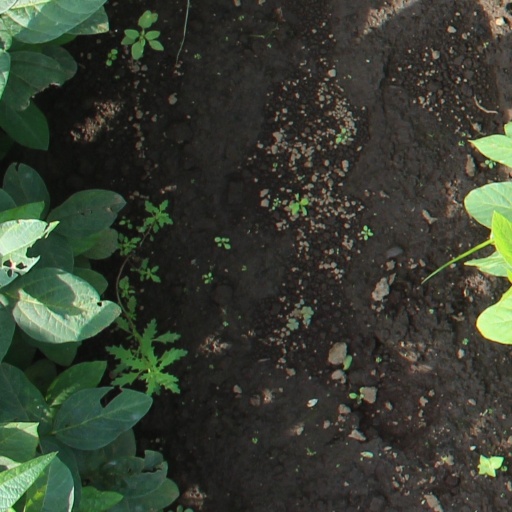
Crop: soybean